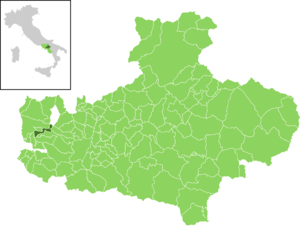
Sirignano est une commune italienne de la province d'Avellino dans la région Campanie en Italie.